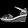
Label: Sandal